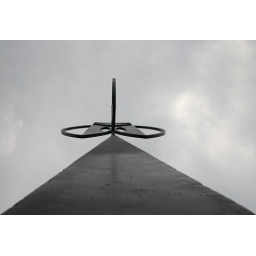
A view from the base of the tower at UNAM in Mexico City